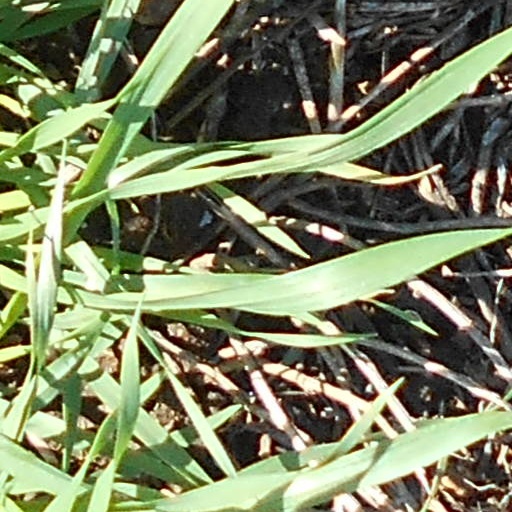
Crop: wheat